Wo Liu Hang

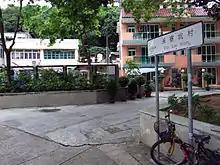
Wo Liu Hang Village

Wo Liu Hang is a village in Fo Tan, Hong Kong. The place was formerly a small plain at the shore of Sha Tin Hoi. The plain to the south has been transformed into an industrial area and a village has been erected in the hilly north. On the reclaimed land nearby, MTR Fo Tan station has been built, along with the Ho Tung Lau Depot of the network.